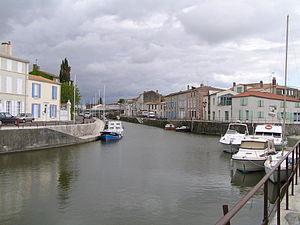
port de Marans
Marans est une commune du sud-ouest de la France située dans le département de la Charente-Maritime. Ses habitants s'appellent les Marandais et les Marandaises.
Le Canal maritime de Marans à la mer ou canal maritime du Brault est situé dans la partie septentrionale du département de la Charente-Maritime.
L'Aunis est une région naturelle, assez fortement individualisée, située dans le nord-ouest du département de la Charente-Maritime.